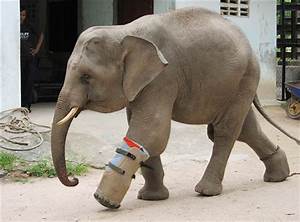
Label: elephant